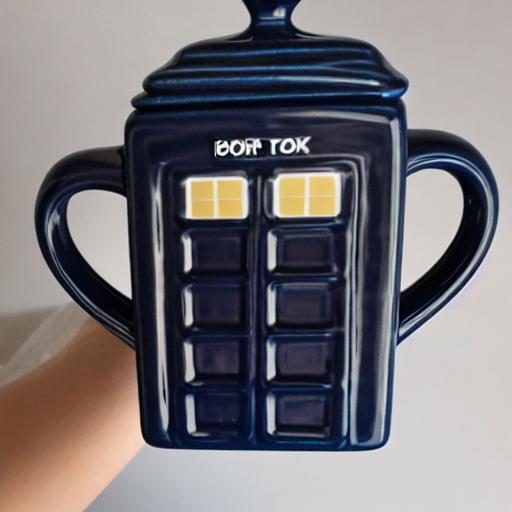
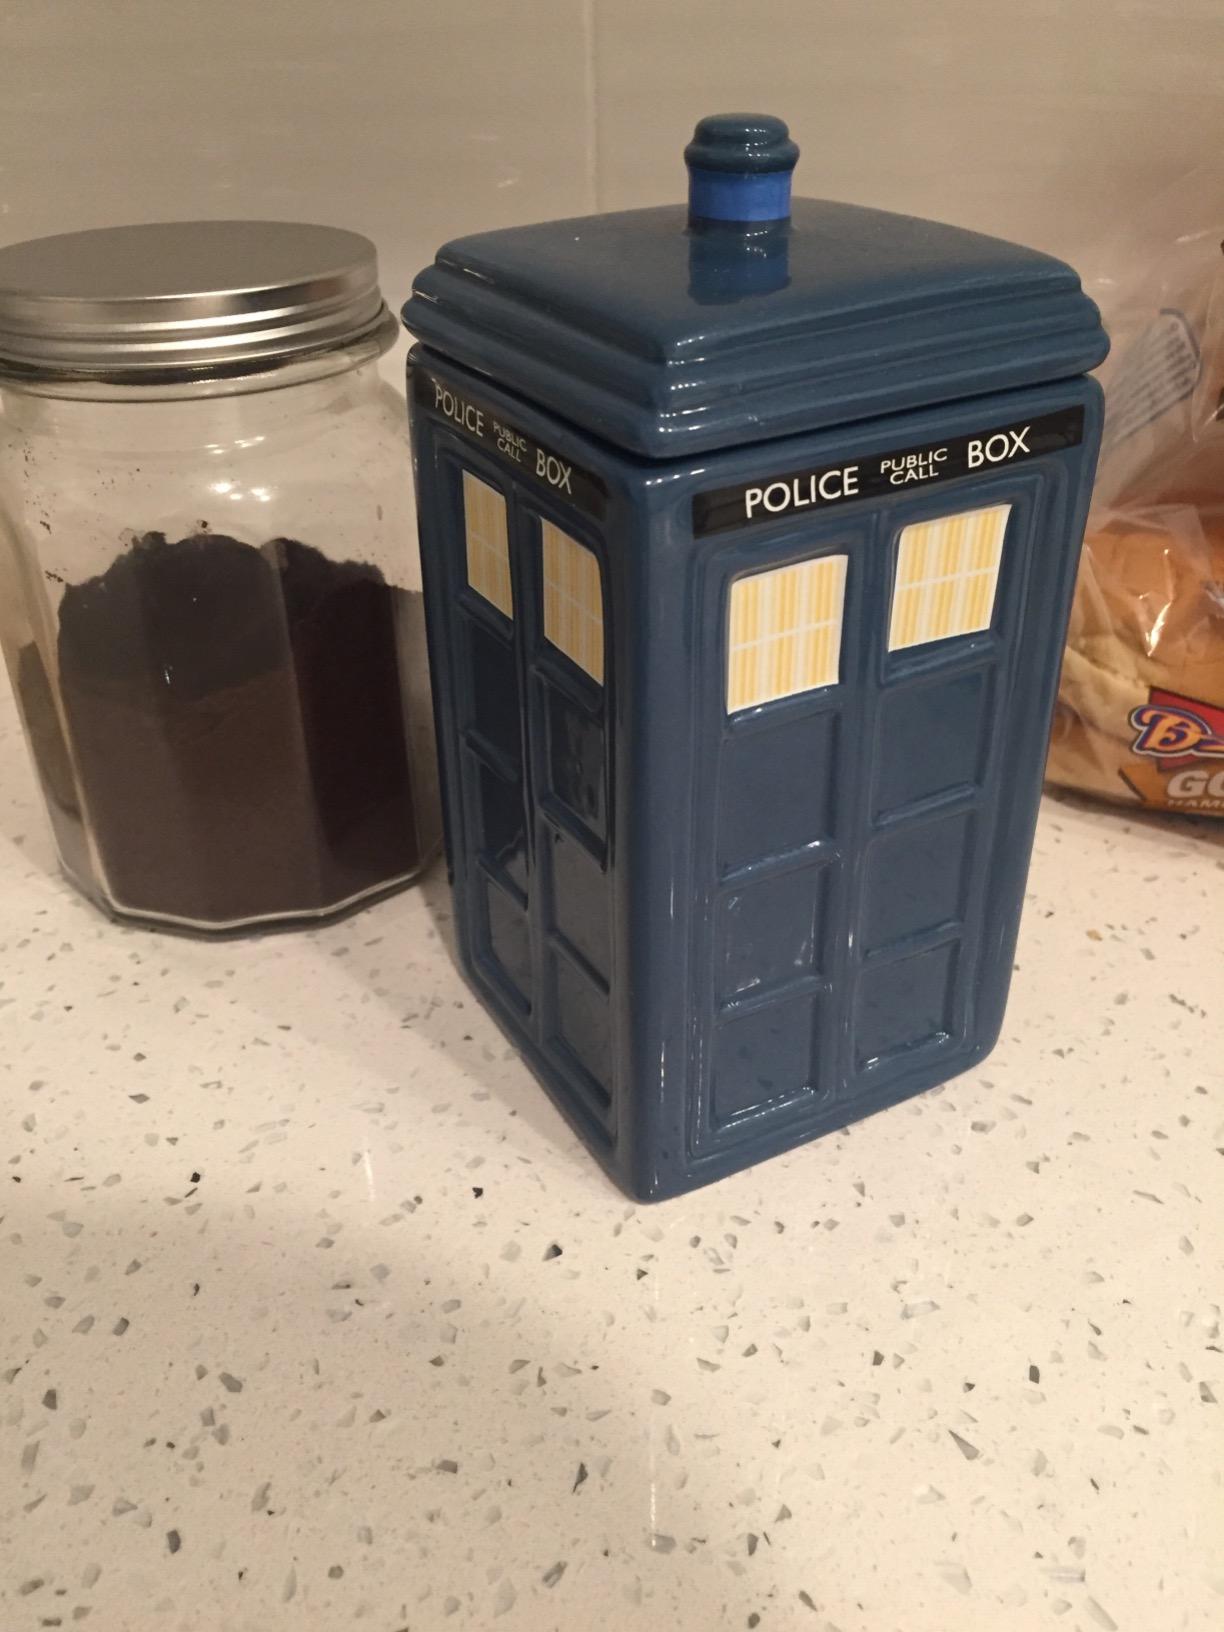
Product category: items_mug
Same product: no